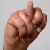
The image shows a hand gesture representing the letter 'N' in Indian Sign Language.